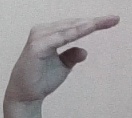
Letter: jeem